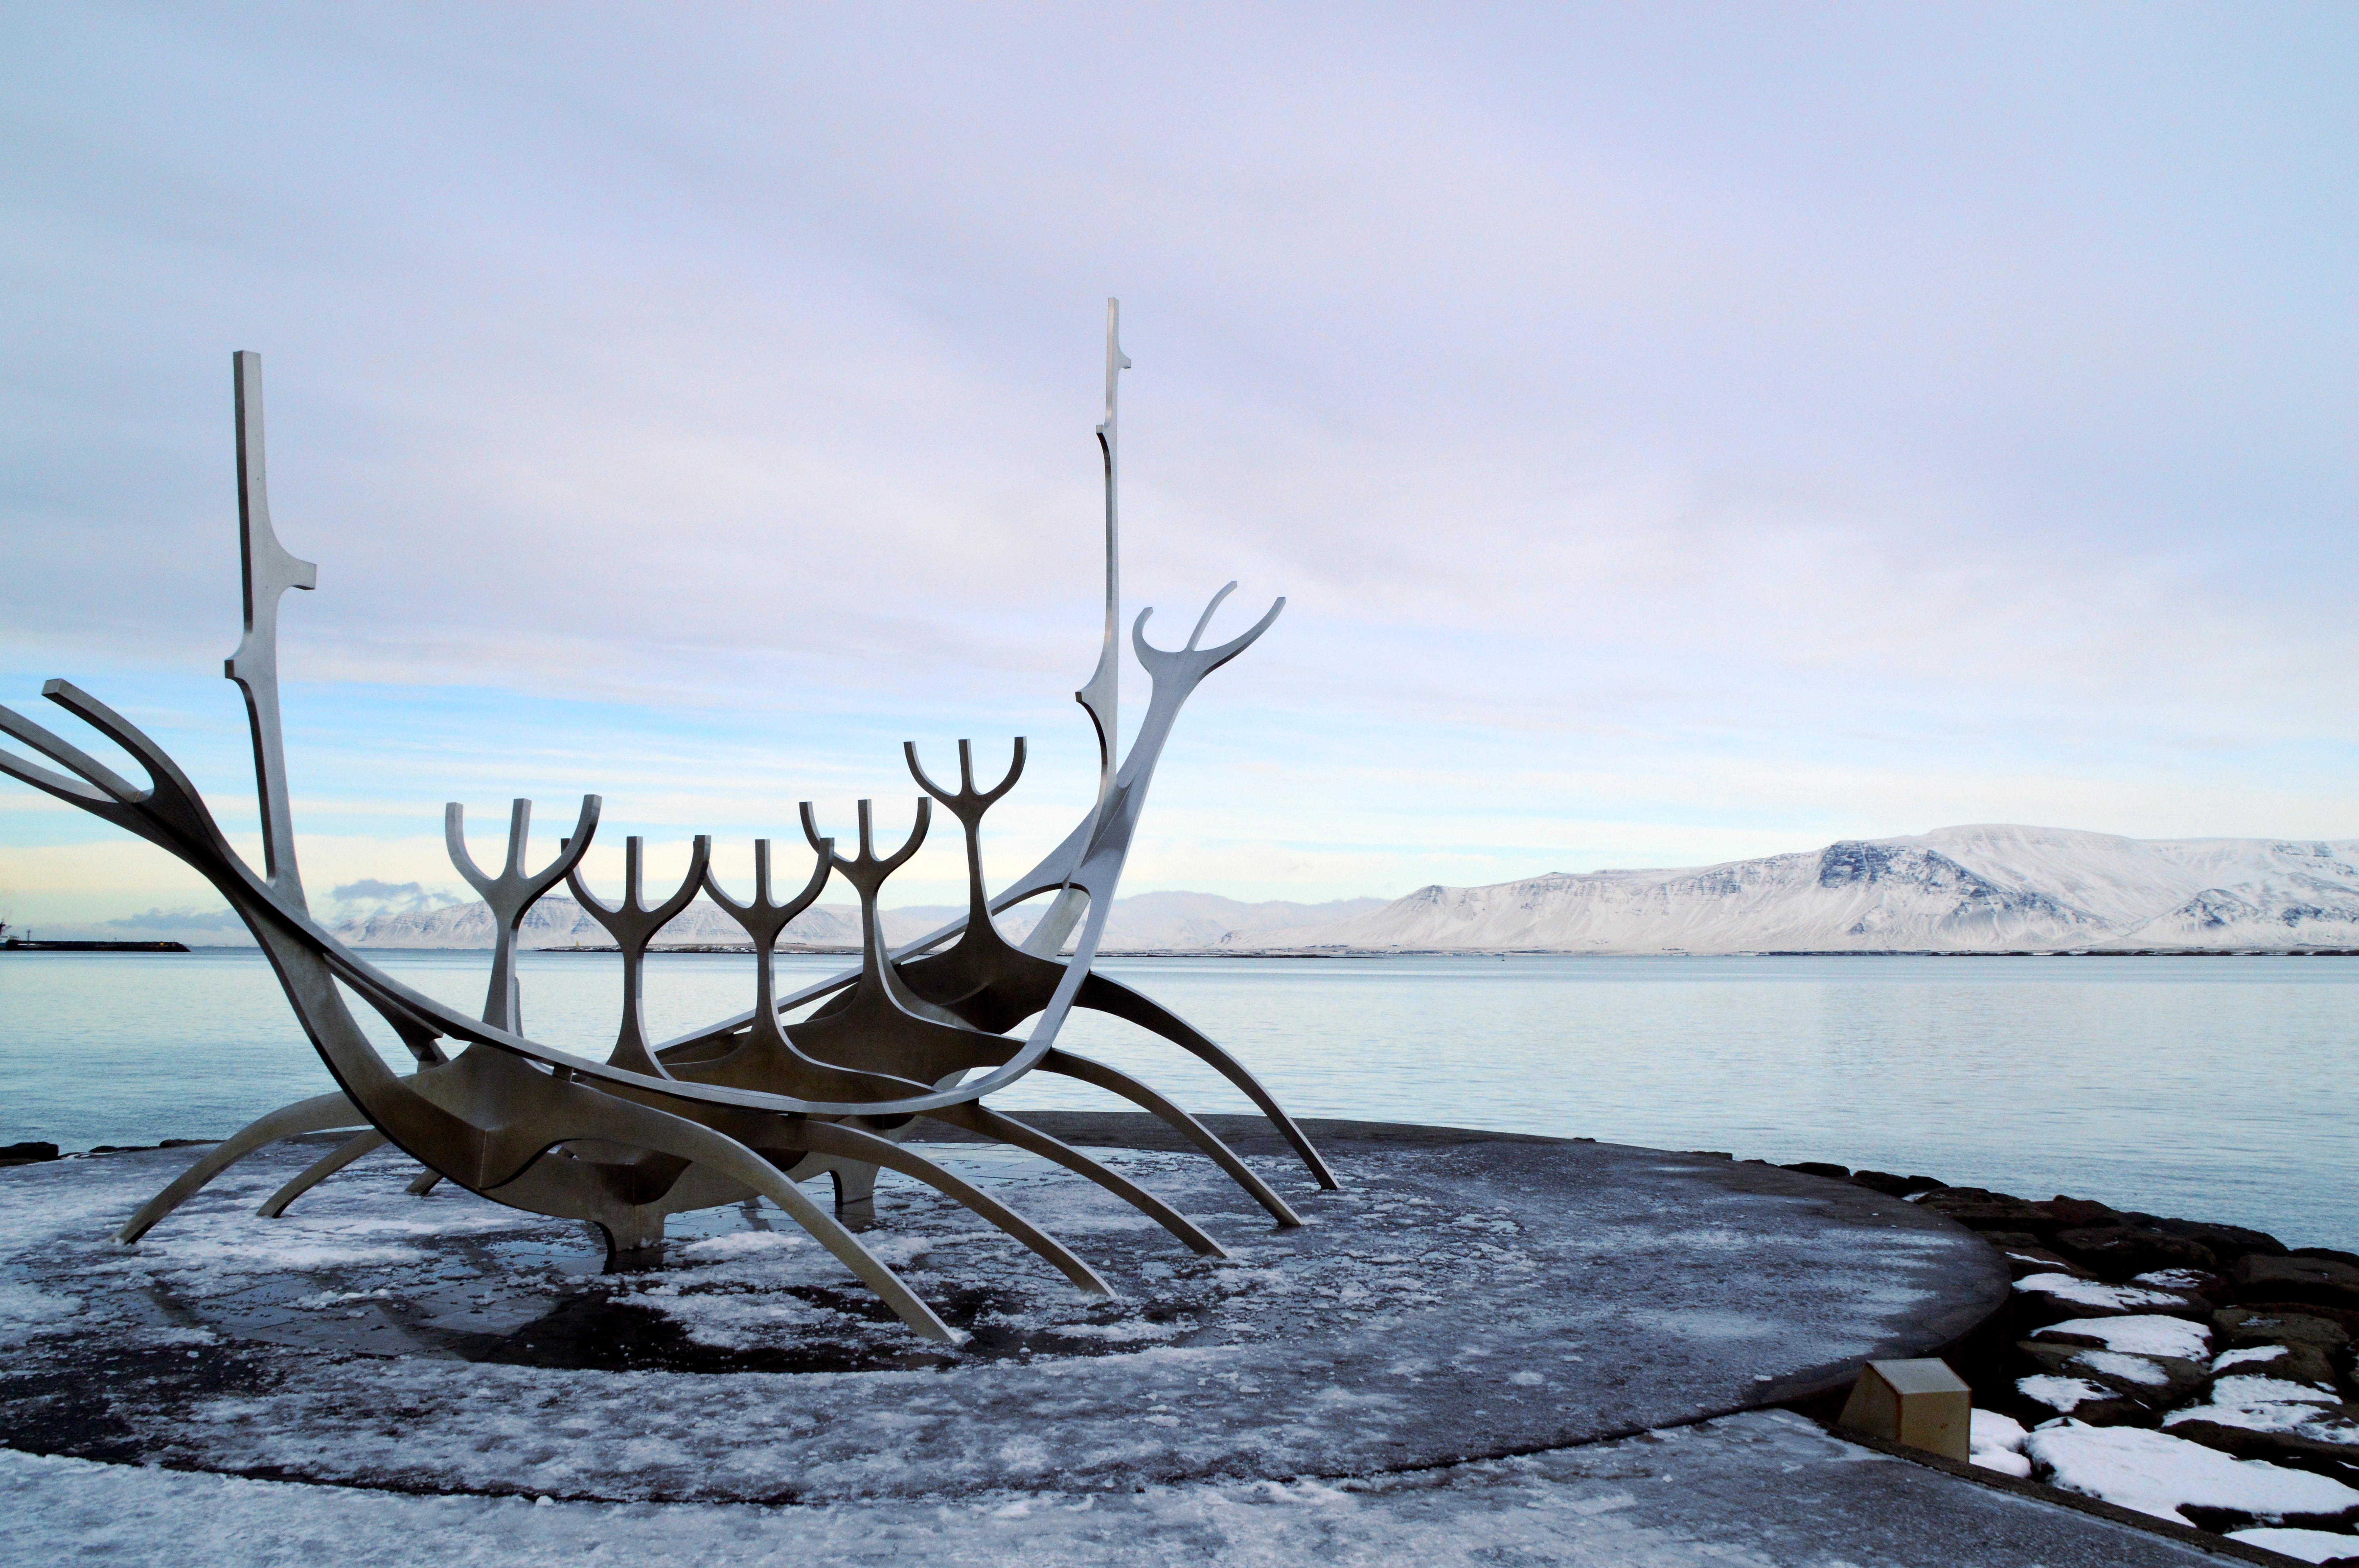
sea, horizon, snow, winter, wood, shore, wave, lake, wind, travel, ice, reflection, weather, iceland, port, season, artwork, art, tourist attraction, reykjavik, sun voyager, viking ship statue, steel sculpture, jon gunnar